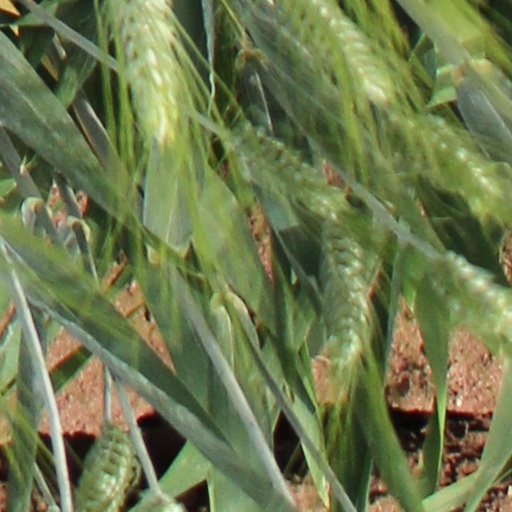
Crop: wheat